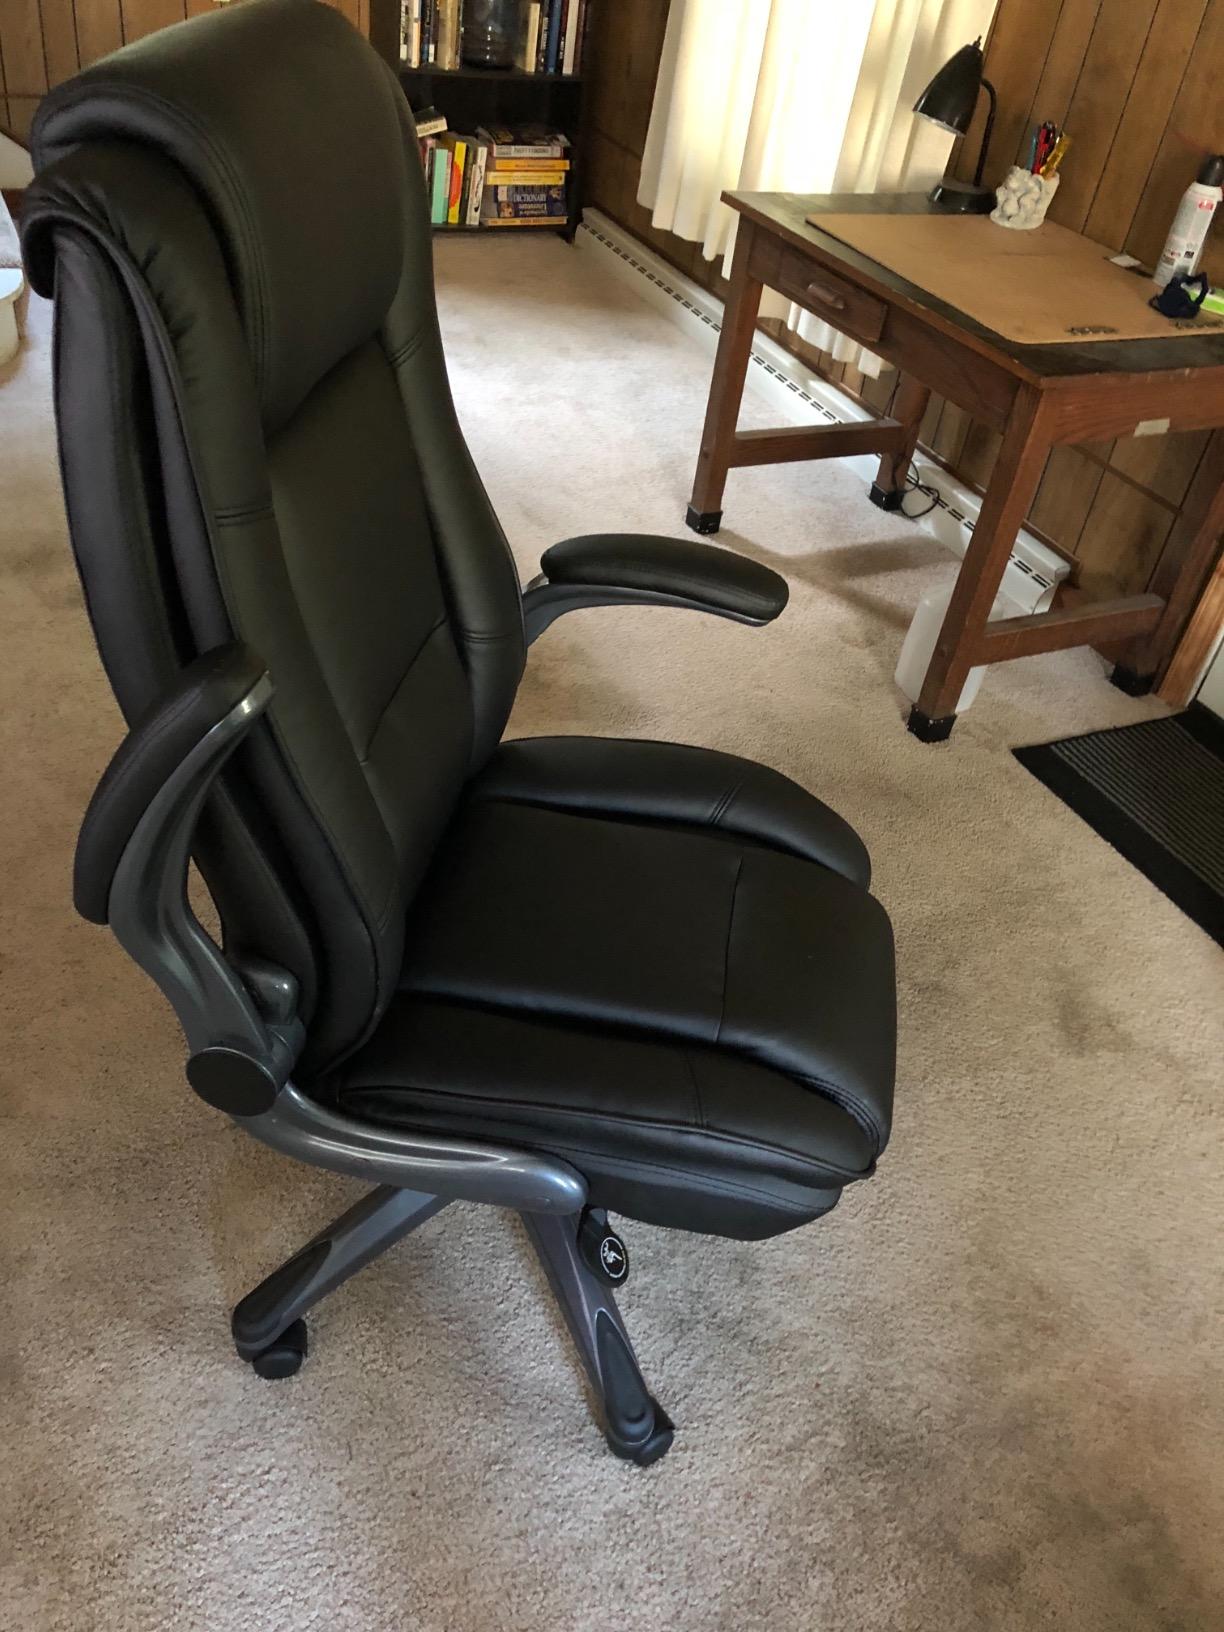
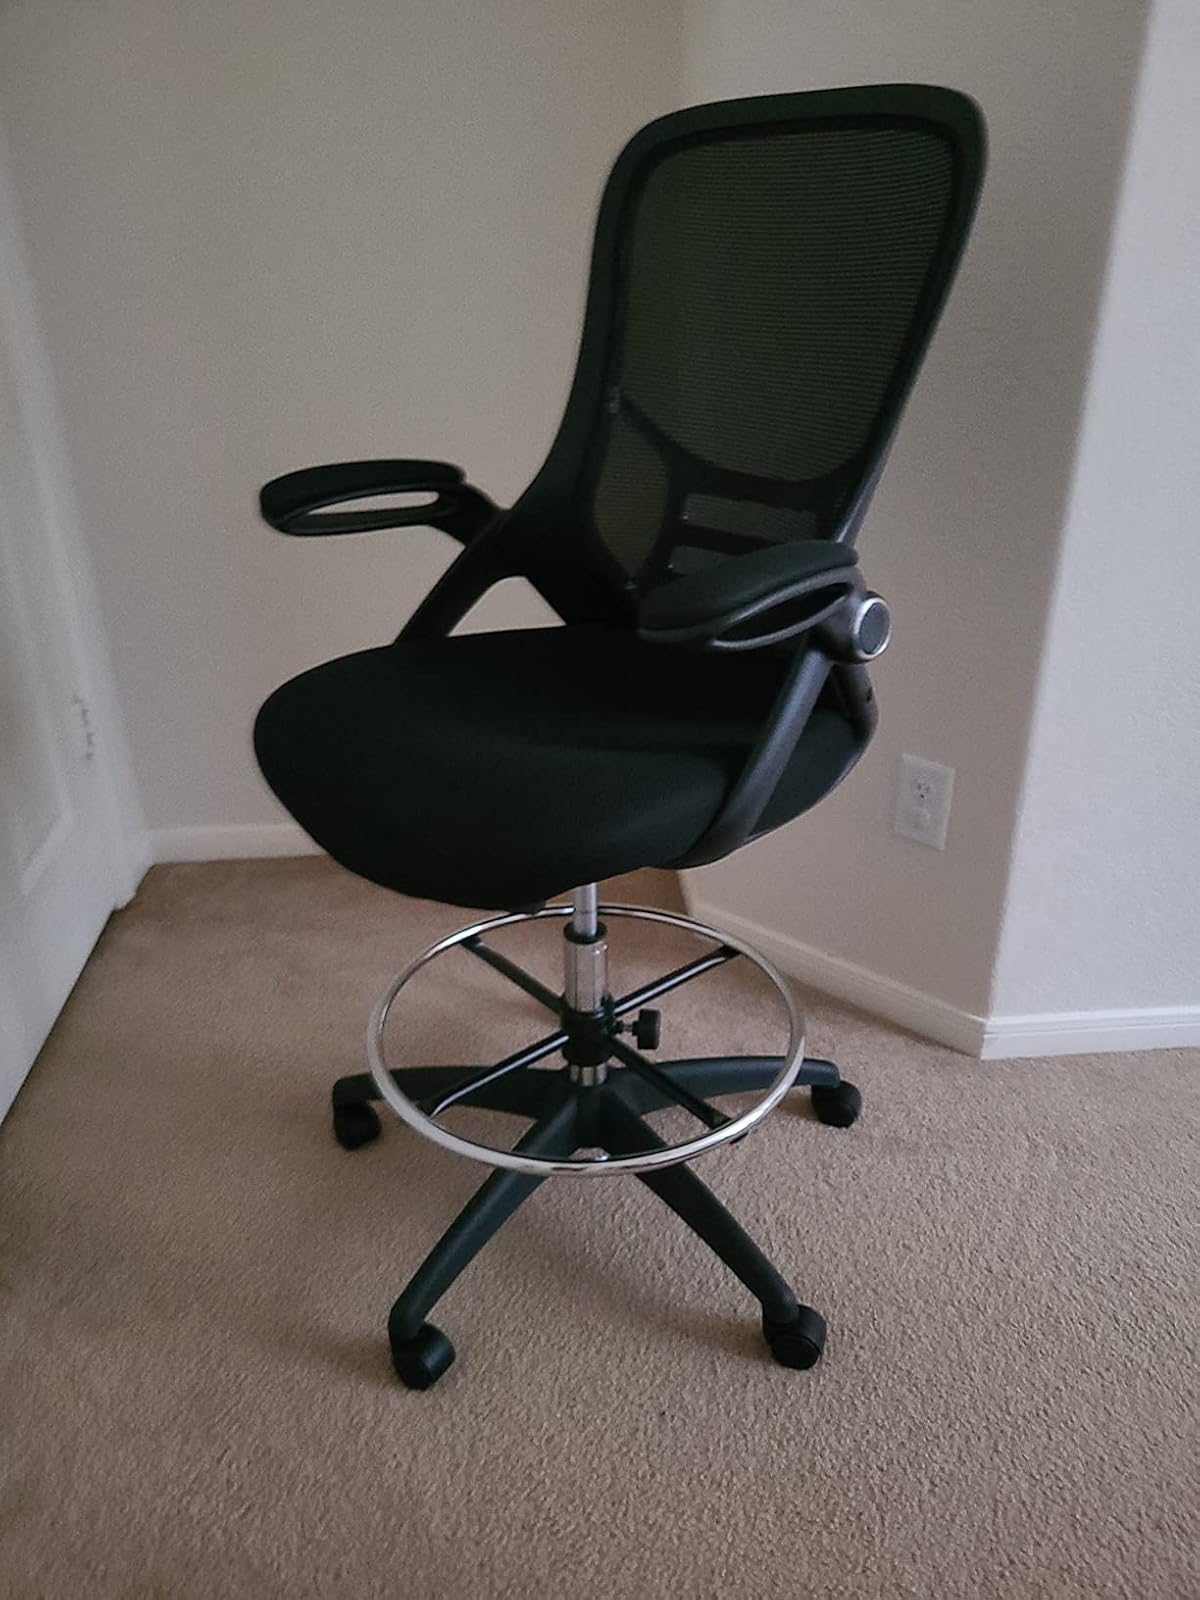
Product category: items_chair
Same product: no